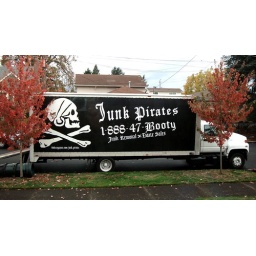
This truck pulled up in front of my house this morning. I was surprised.